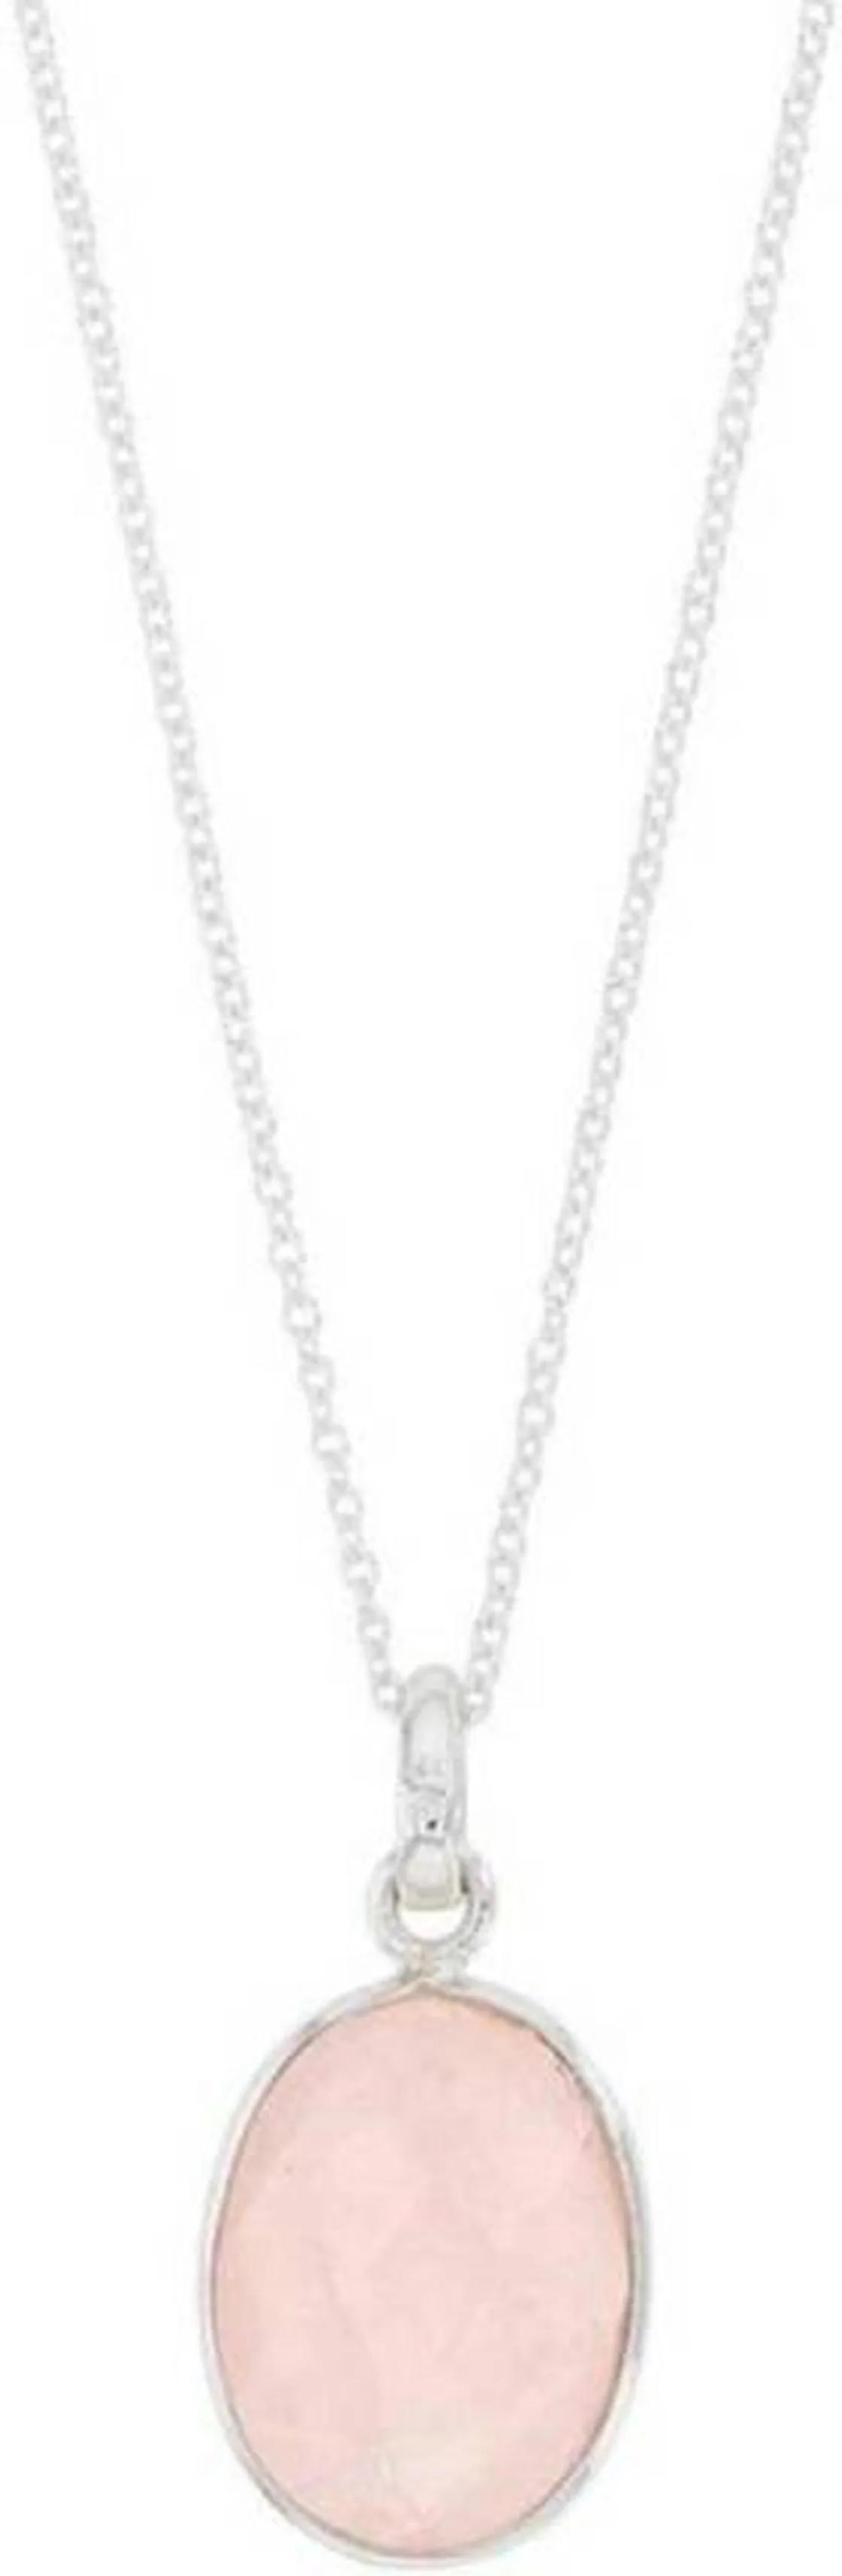
Chopra Gems Stone Pendant Locket Pink
Type: Necklaces & Pendants
Brand: Chopra Gems & Jewellery
Price: Rs. 265
Chopra Gems
Features: Color - pink,Collection - ethnic,Base material - stone
Included: Pendant